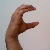
The image shows a hand gesture representing the letter 'C' in Indian Sign Language.